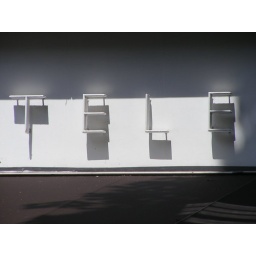
a partial sign in crouch end to a telephone booth that no longer exists